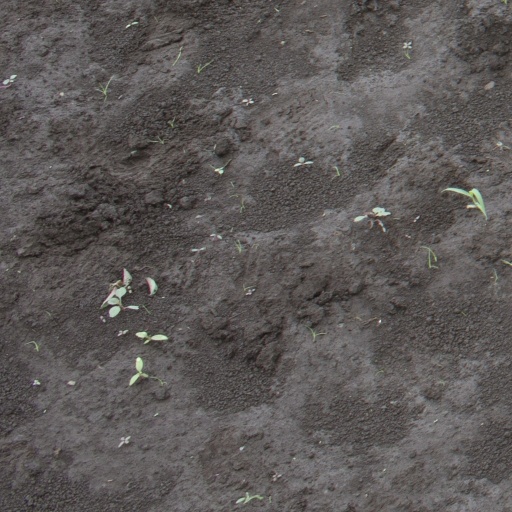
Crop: soybean